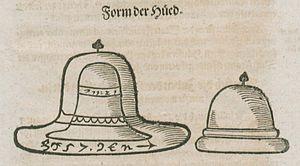
Le chapeau juif, connu aussi sous les noms de coiffe juive, Judenhut ou hoods en allemand et de pileus cornutus en latin, était un chapeau pointu infamant en forme de cône ou d'entonnoir renversé, blanc ou jaune, porté par les Juifs dans l'Europe médiévale et parfois dans le monde islamique.